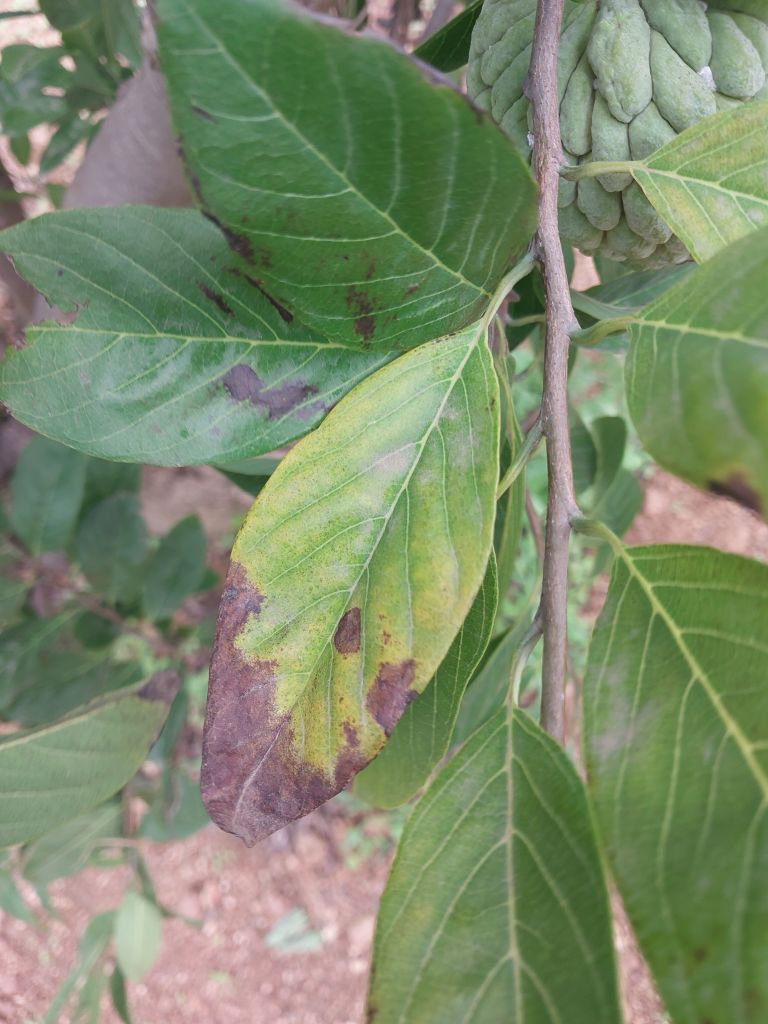
Disease label: Leaf spot on Leaves